Ervelä railway station

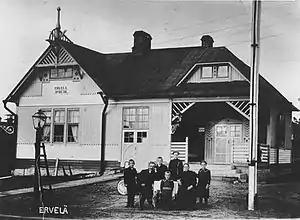
Ervelä in 1913

The Ervelä railway station is a station located in the village of Ervelä in the town of Salo (formerly the municipality of Perniö), Finland. It is located along the Helsinki–Turku railway, and is currently only used as a passing loop; the nearest station with passenger services is Salo in the north.